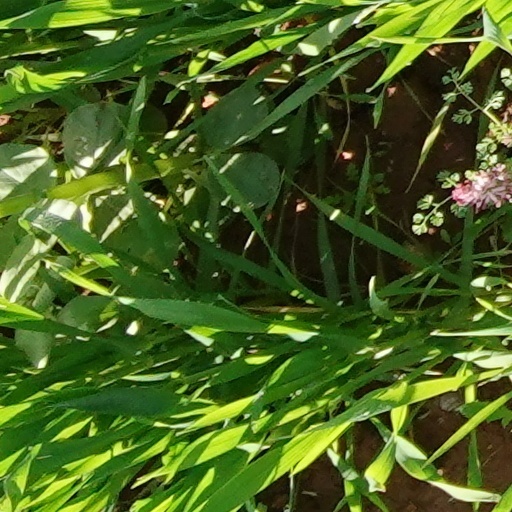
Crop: wheat